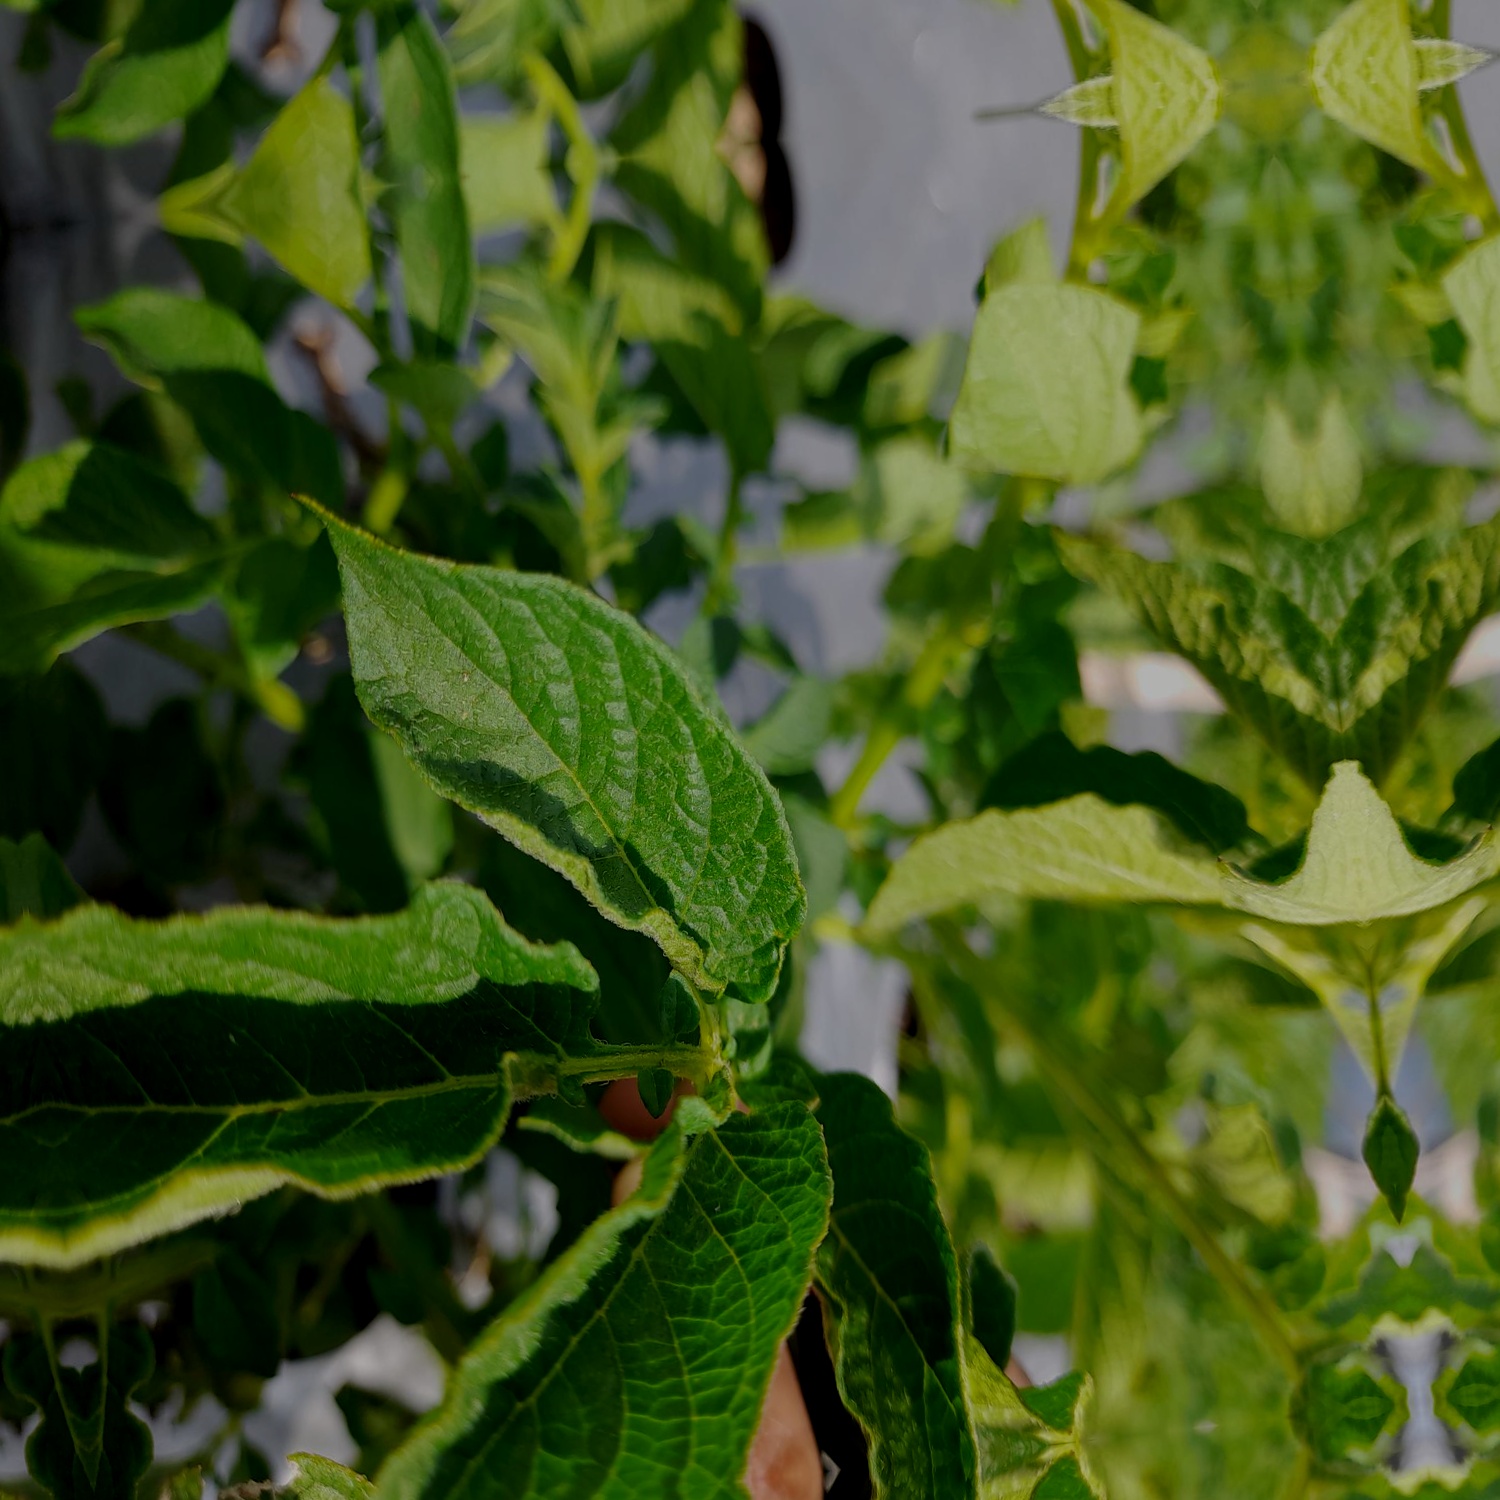
Etiqueta: Pudricion_Parda